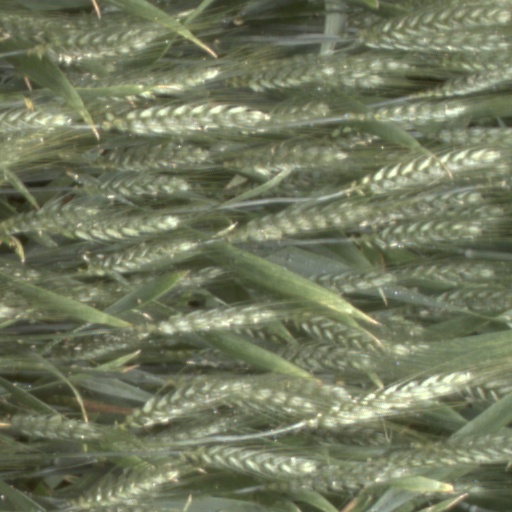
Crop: wheat